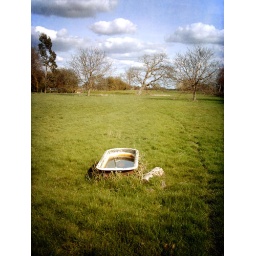
bath in field